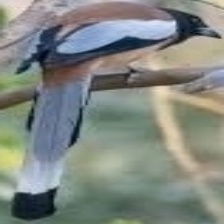
Species: RUFOUS TREPE
Scientific name: DENDROCITTA VAGABUNDA